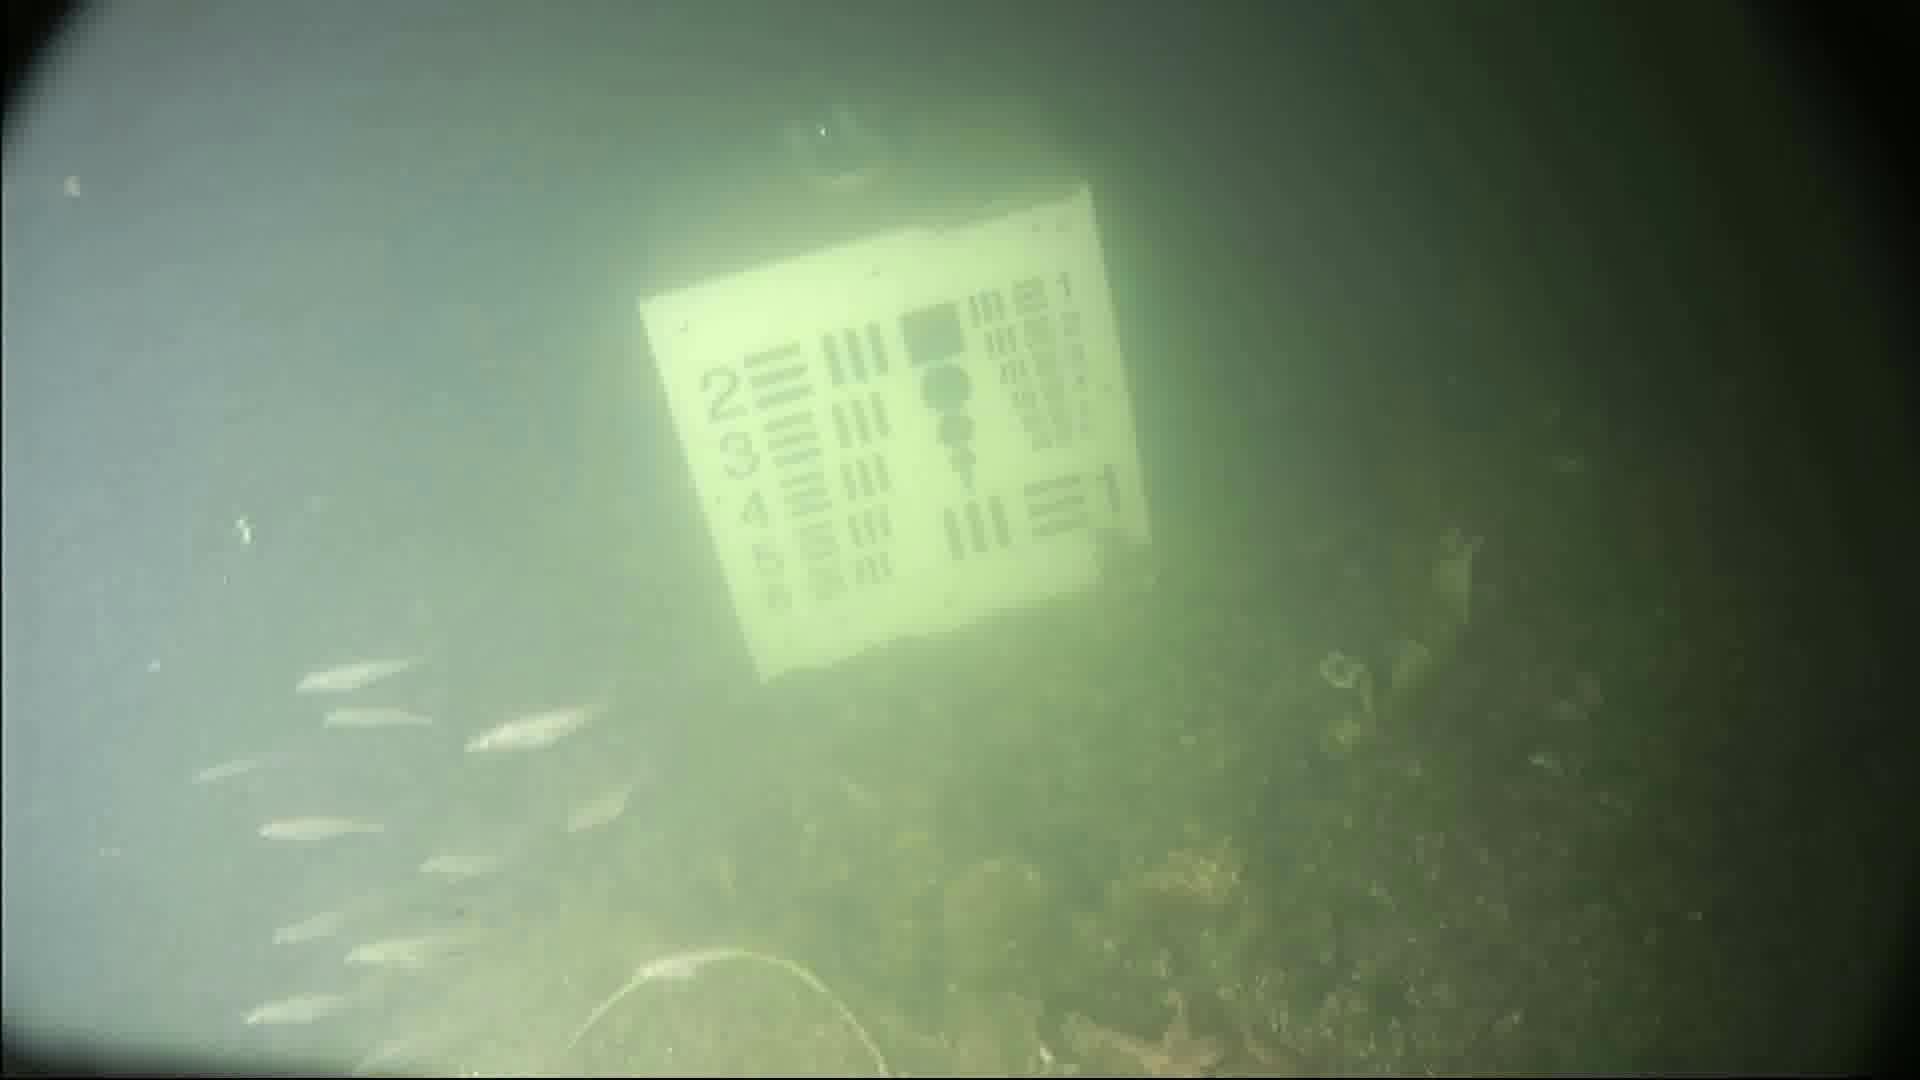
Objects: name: small_fish
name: starfish